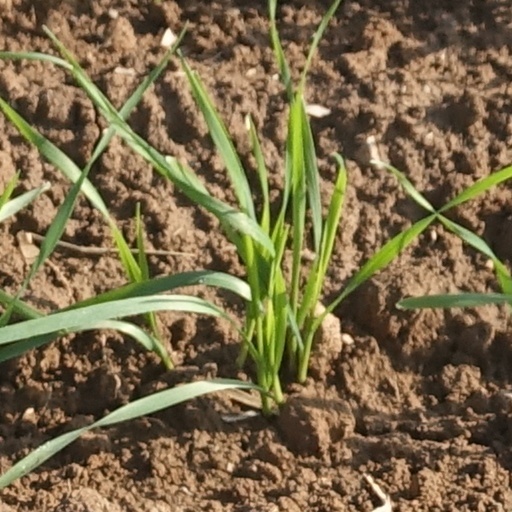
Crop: wheat